Branishte Peak

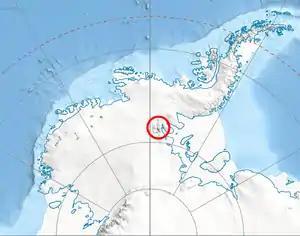
Location of Sentinel Range in Western Antarctica.

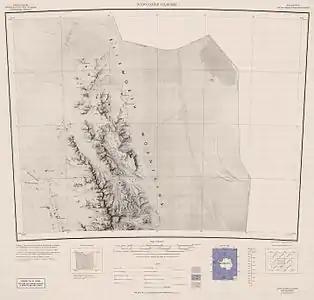
Map of northern Sentinel Range.

Branishte Peak is the ice-covered peak rising to 1888 m in the southeastern portion of Gromshin Heights on the east side of northern Sentinel Range in Ellsworth Mountains, Antarctica. It surmounts Yamen Glacier to the north, Rutford Ice Stream to the east and Vicha Glacier to the southwest.